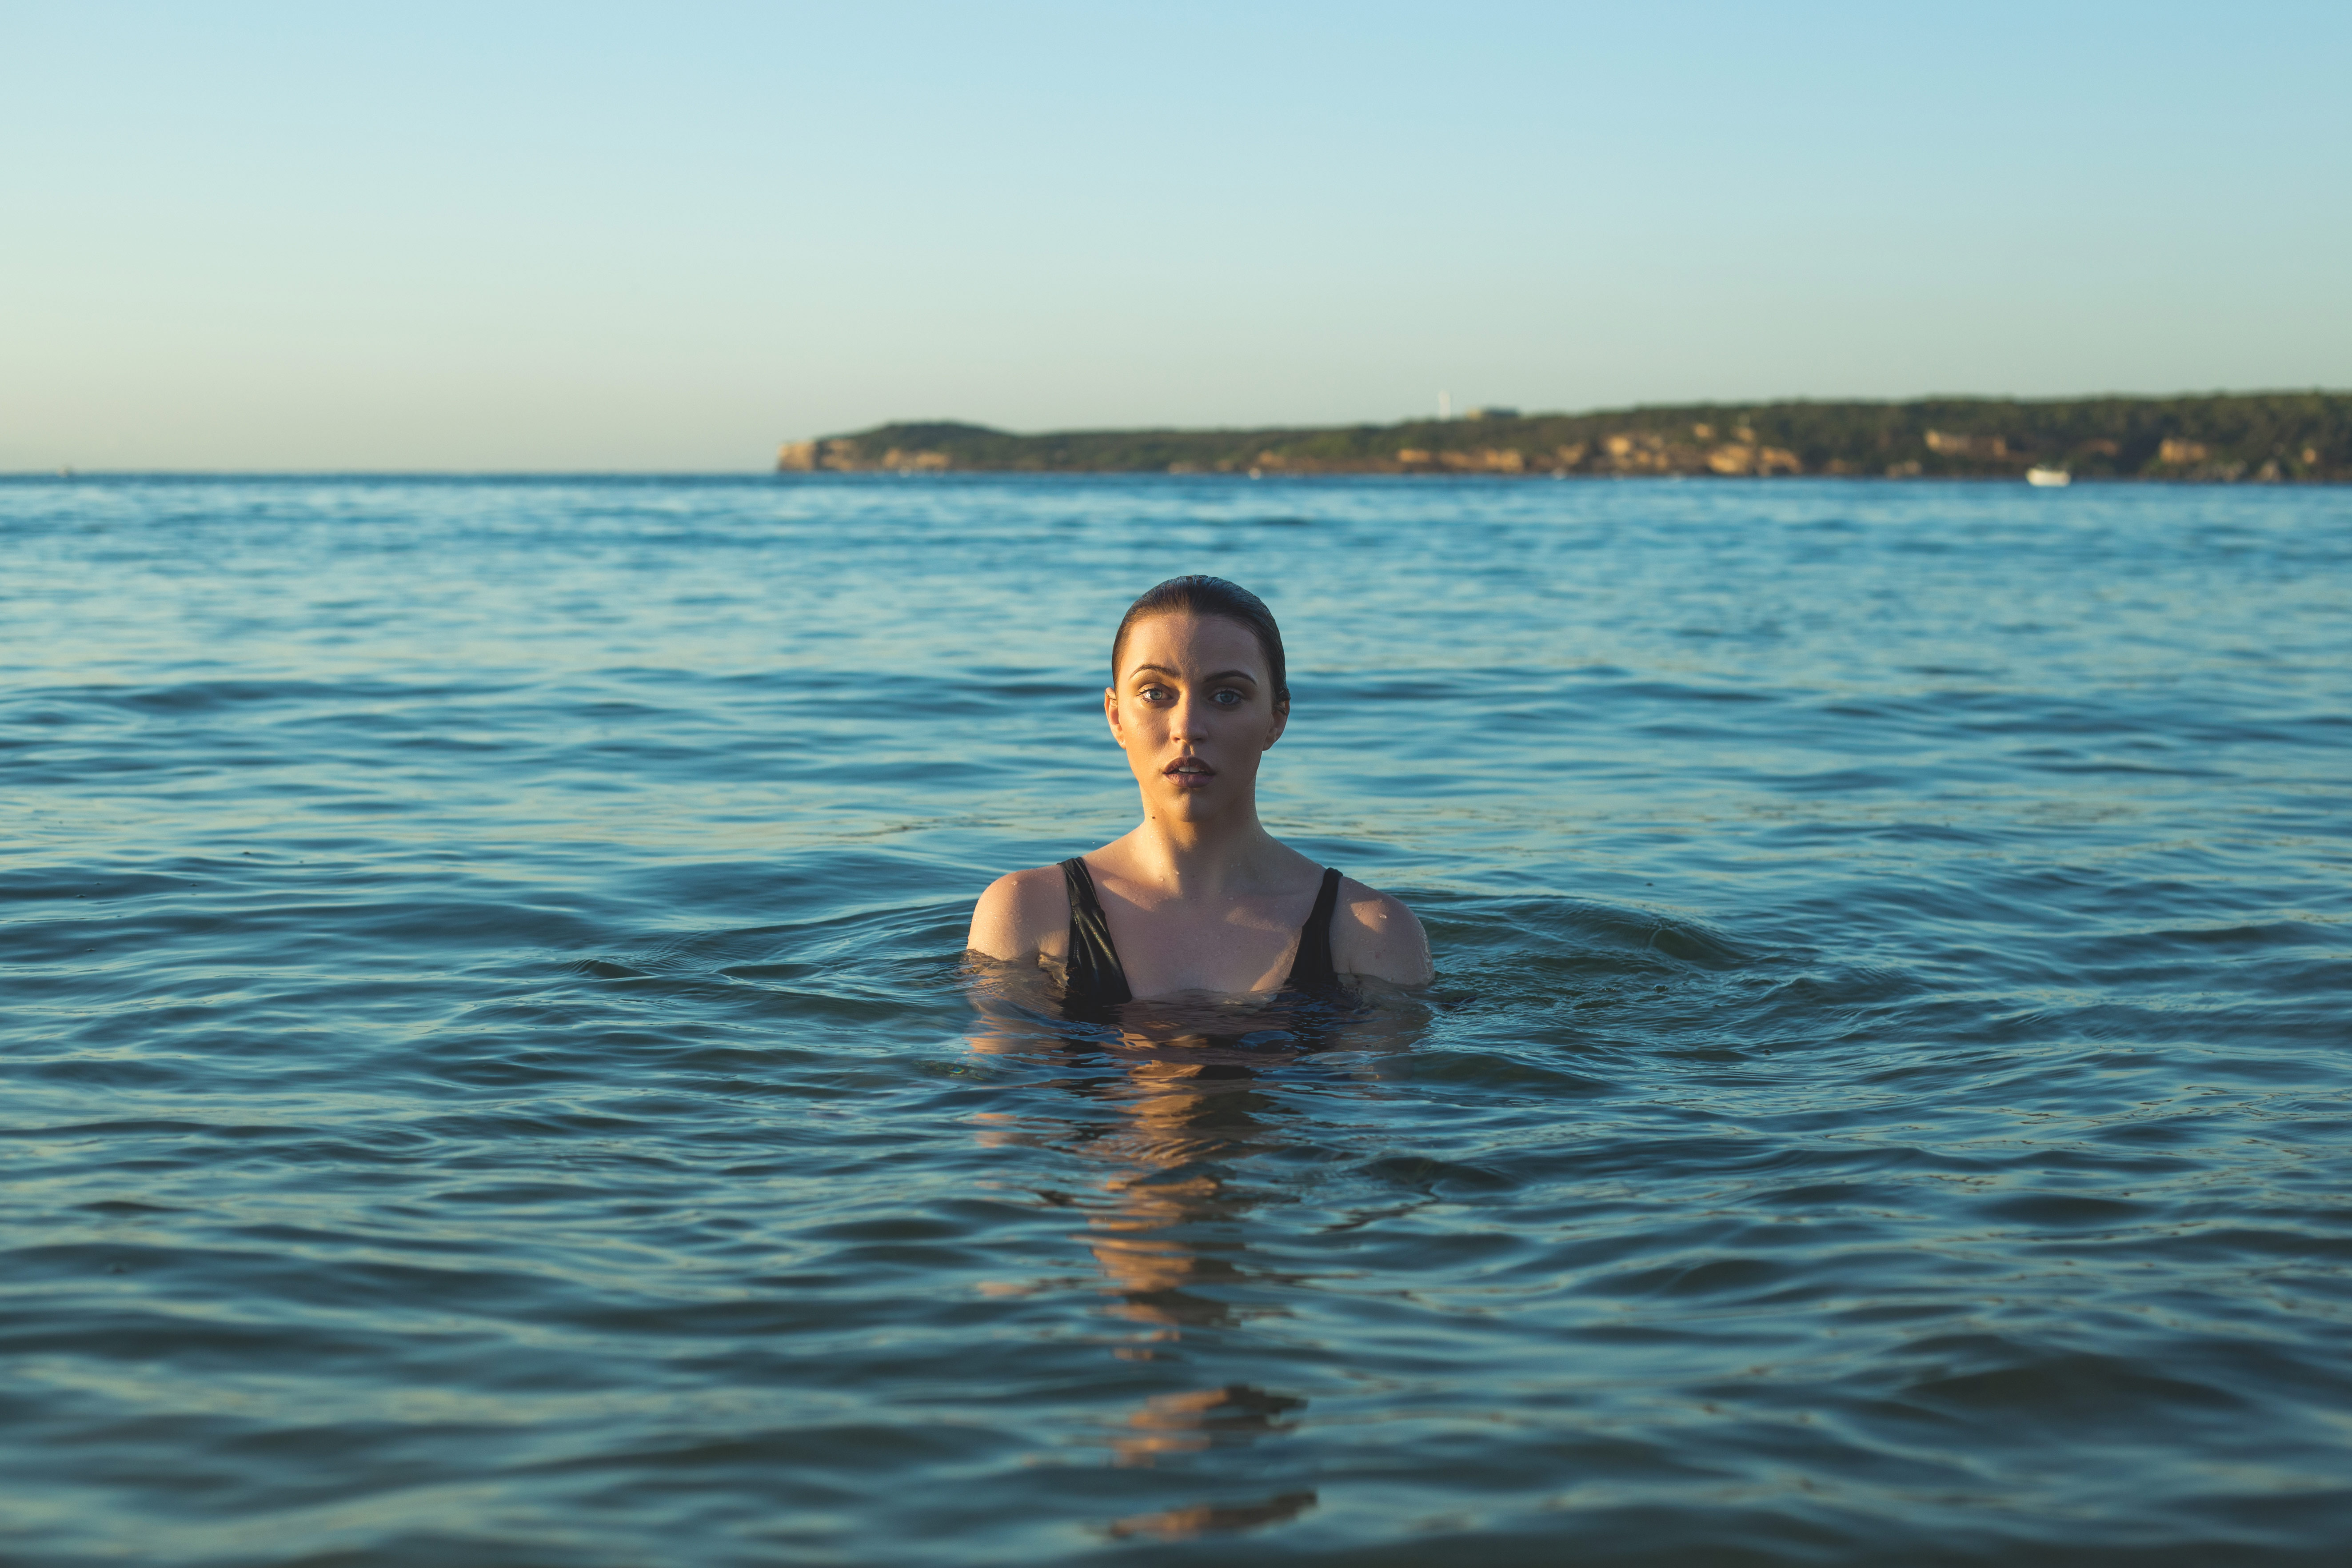
beach, sea, water, ocean, horizon, person, woman, shore, wave, vacation, model, swimming, body of water